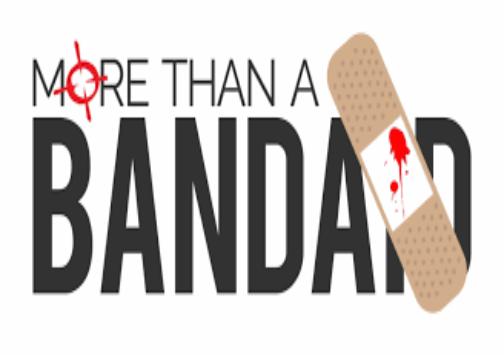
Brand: band-aid
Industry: Medical